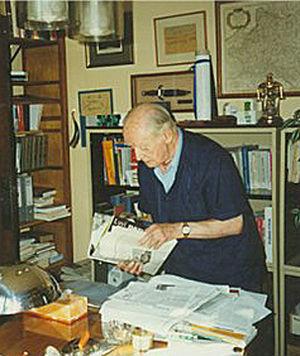
La doctrine Giedroyc est une doctrine politique appellant à la réconciliation entre les pays d'Europe centrale et orientale. Elle est développée par des émigrés polonais d'après-guerre, et appelée ainsi d'après le nom de Jerzy Giedroyc.
Jerzy Giedroyć est un journaliste, éditeur et homme politique polonais, cofondateur et rédacteur en chef de la revue Kultura.